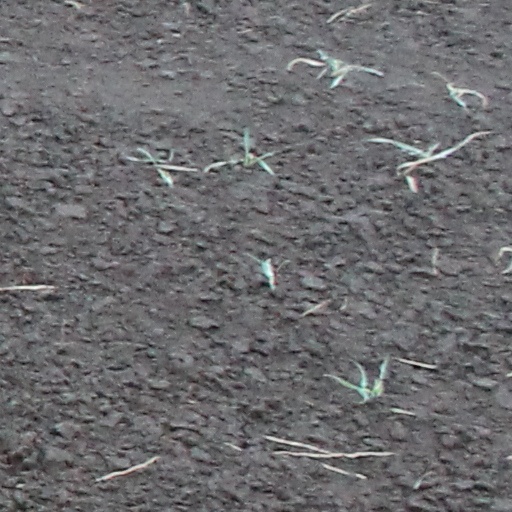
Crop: wheat